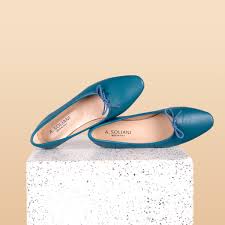
Label: Ballet Flat